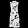
Label: Dress